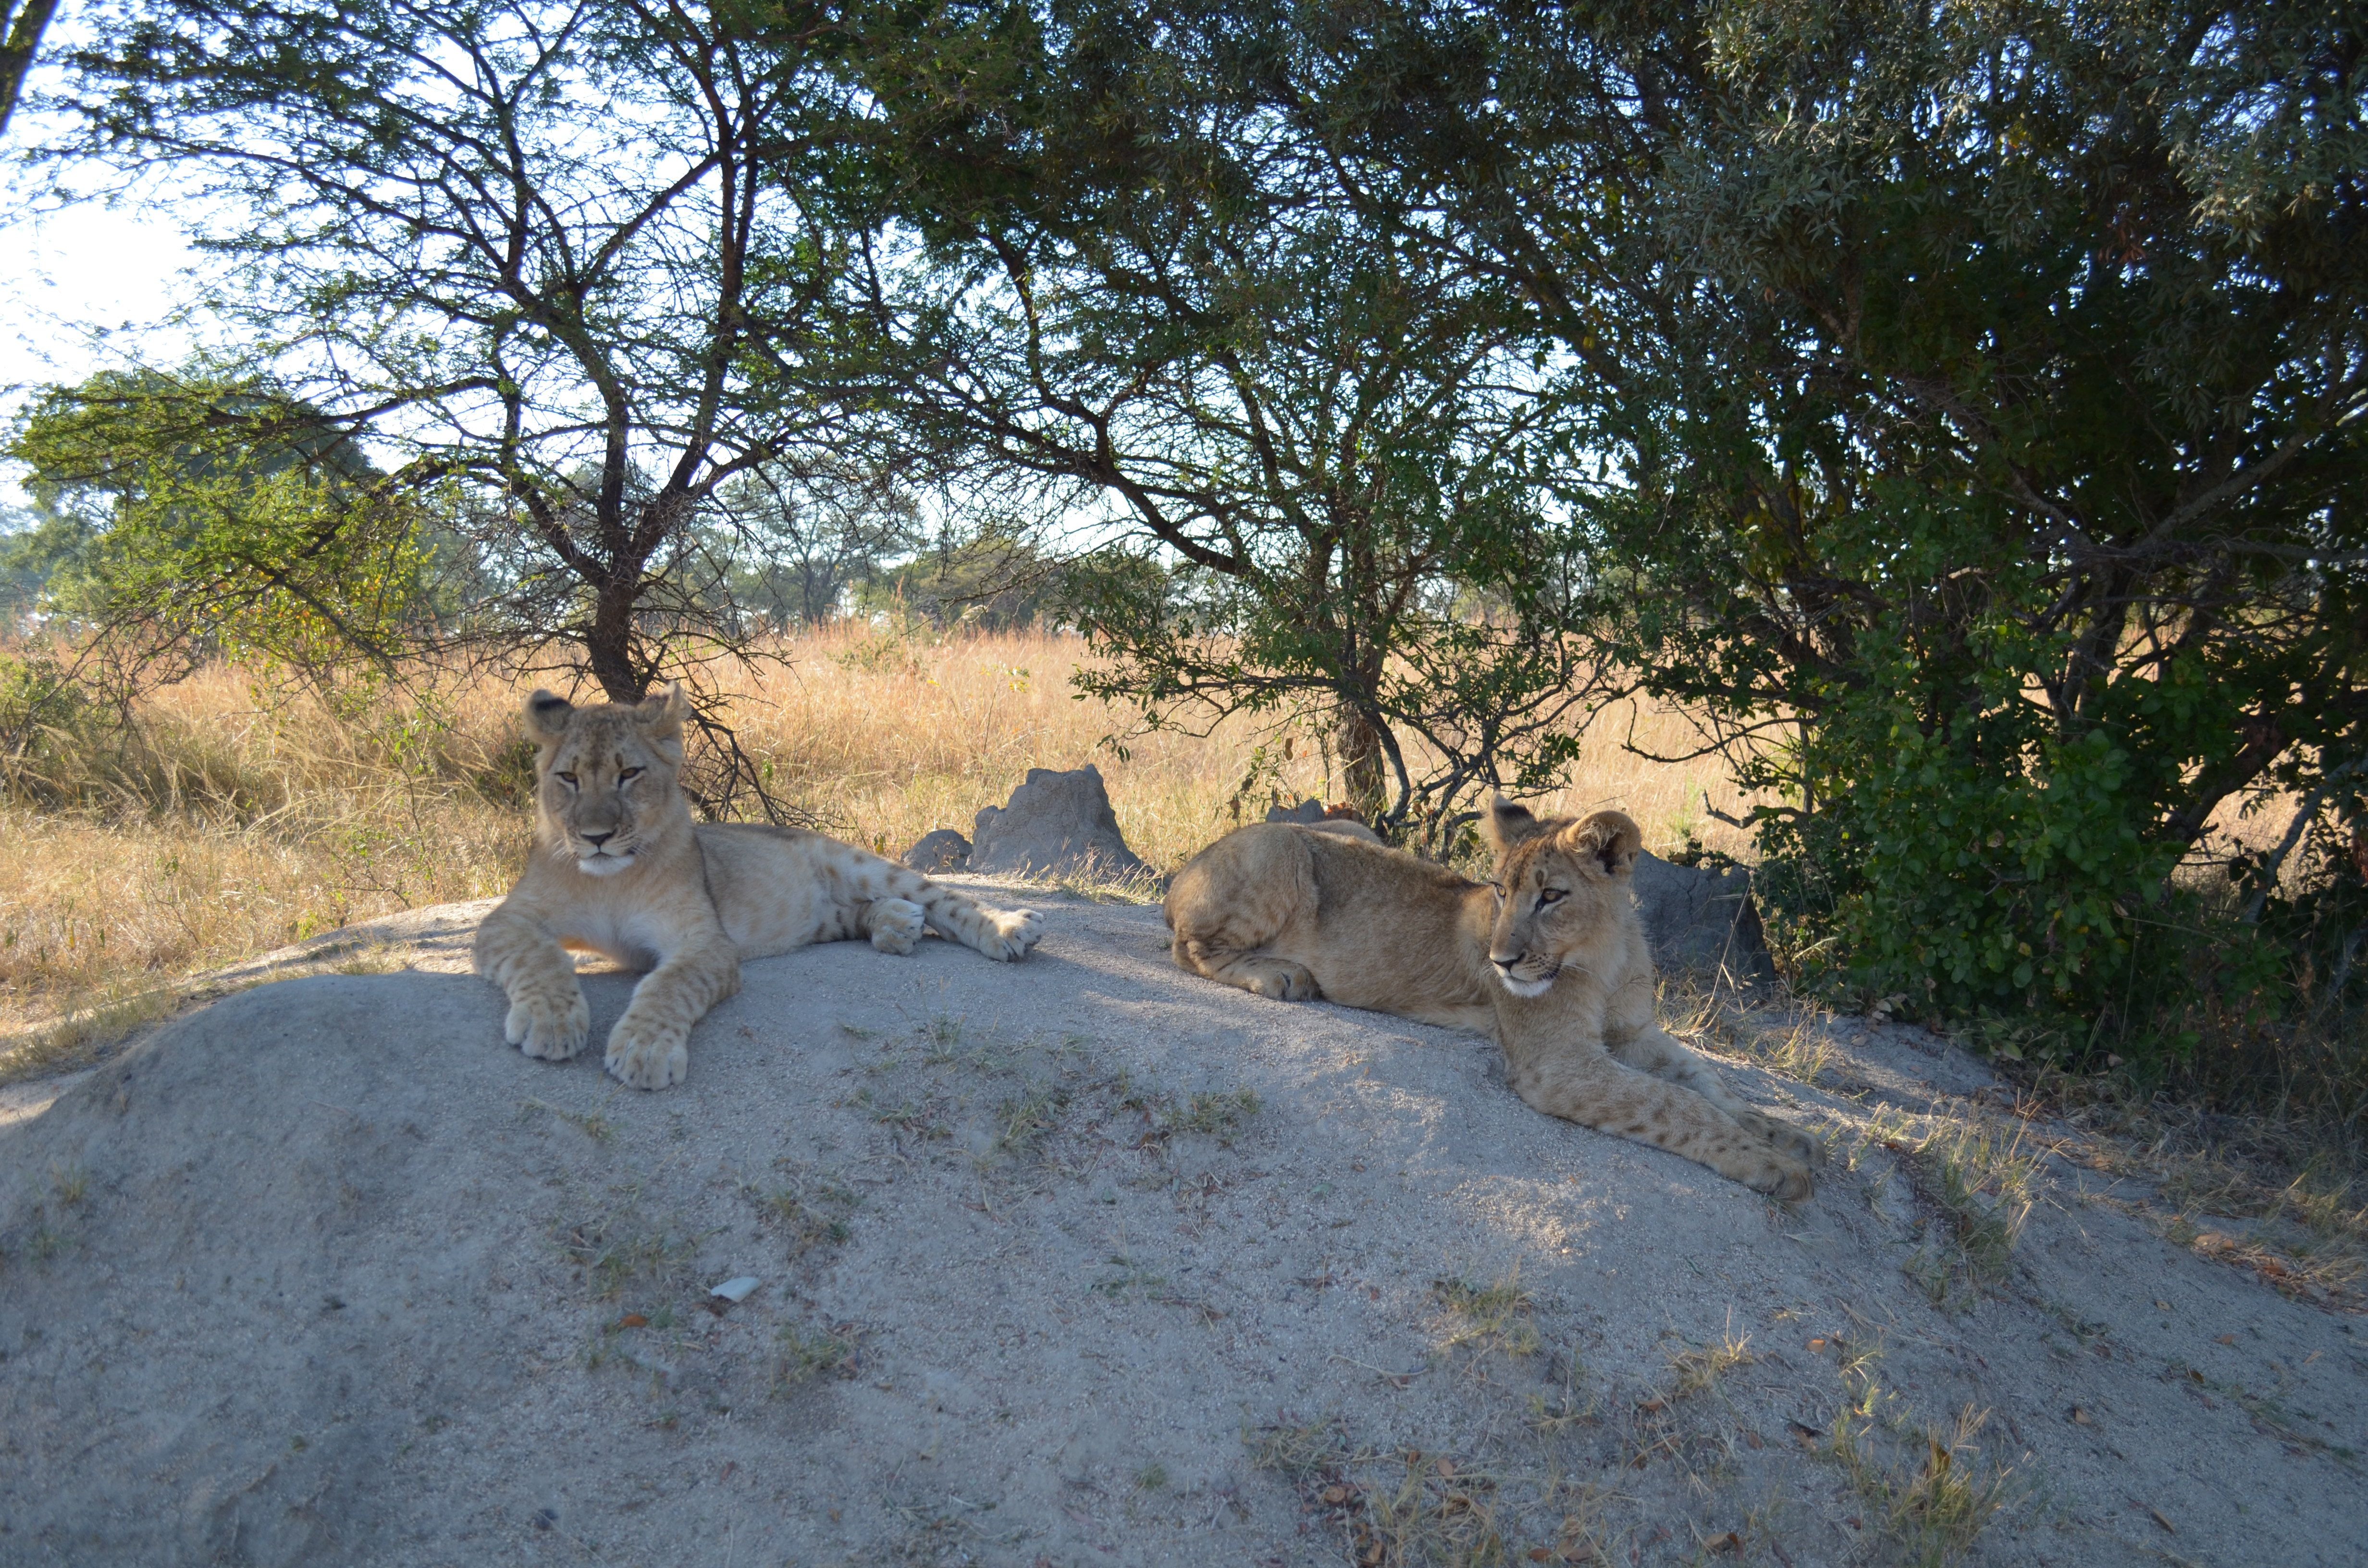
wildlife, zoo, africa, lion, rocks, animals, lions, cubs, safari, outdoor recreation